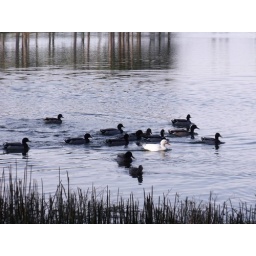
white duck in the sunlight